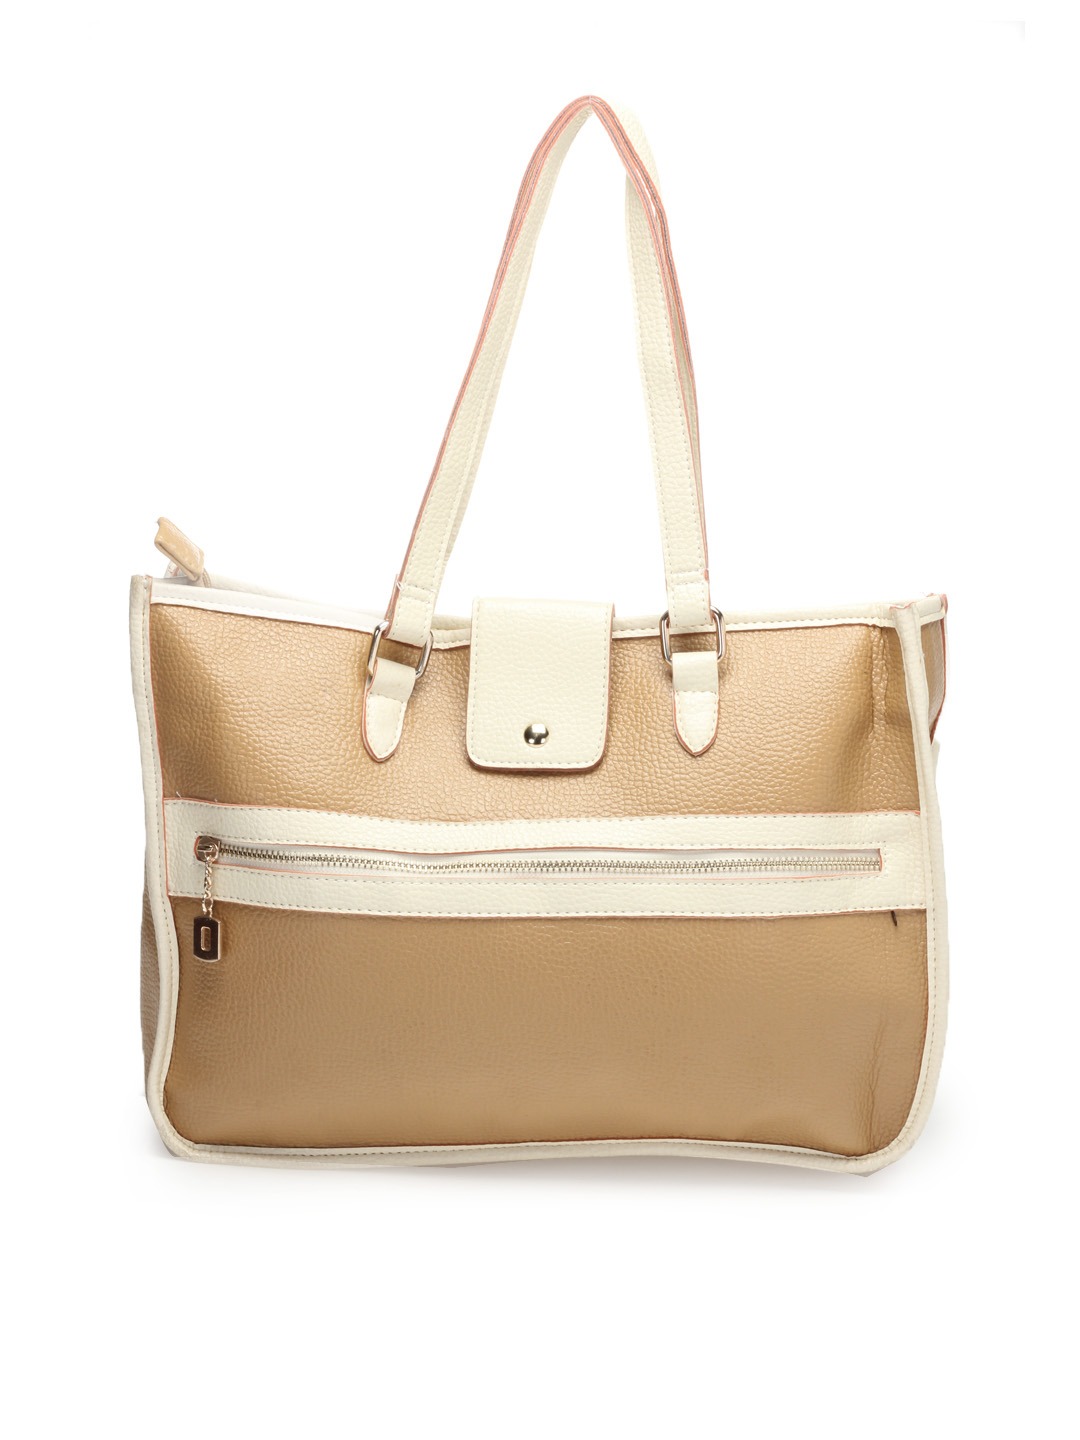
Kiara Women Brown Handbag
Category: Accessories / Bags / Handbags
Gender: Women
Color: Brown
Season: Summer 2012
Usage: Casual